Arnold Schwarzenegger

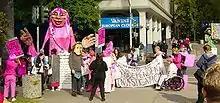
Code Pink protesting against Schwarzenegger

Because of his personal wealth from his acting career, Schwarzenegger did not accept his governor's salary of $175,000 per year.